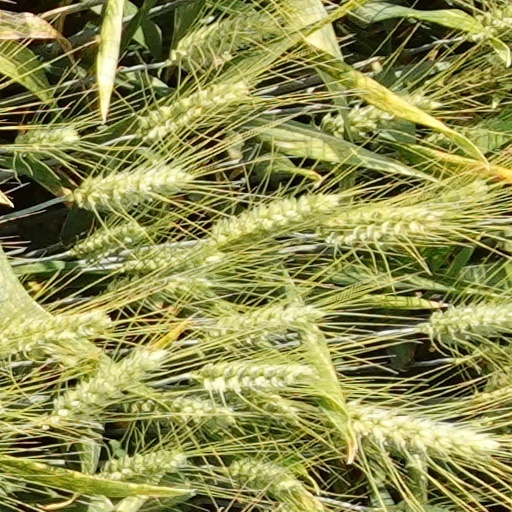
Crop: wheat